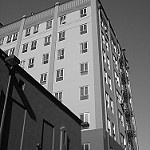
Scene: Outdoor